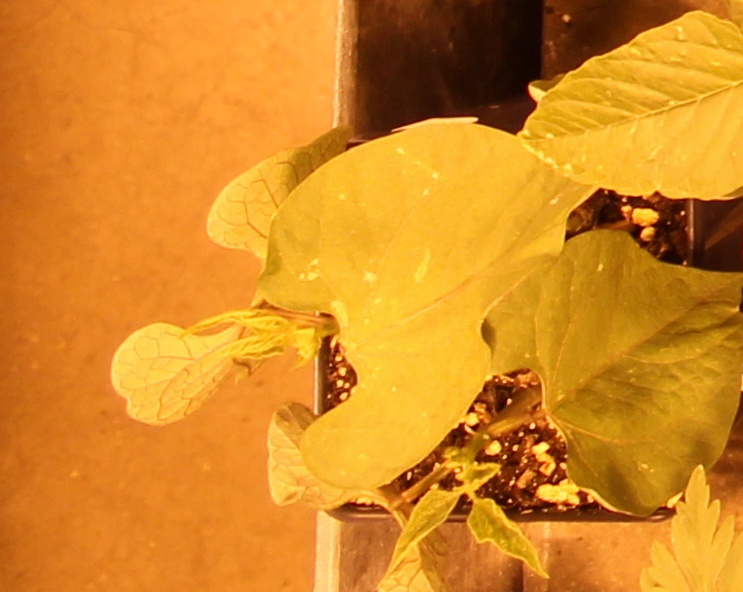
Label: Blackbean